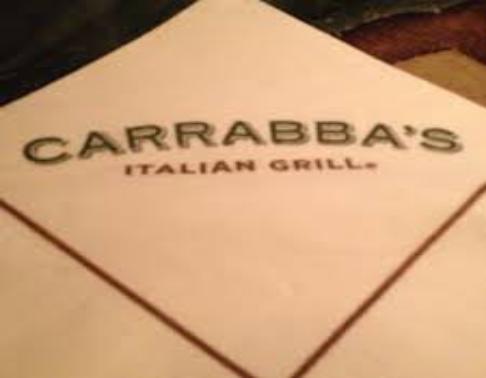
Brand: Carrabba's Italian Grill
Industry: Food